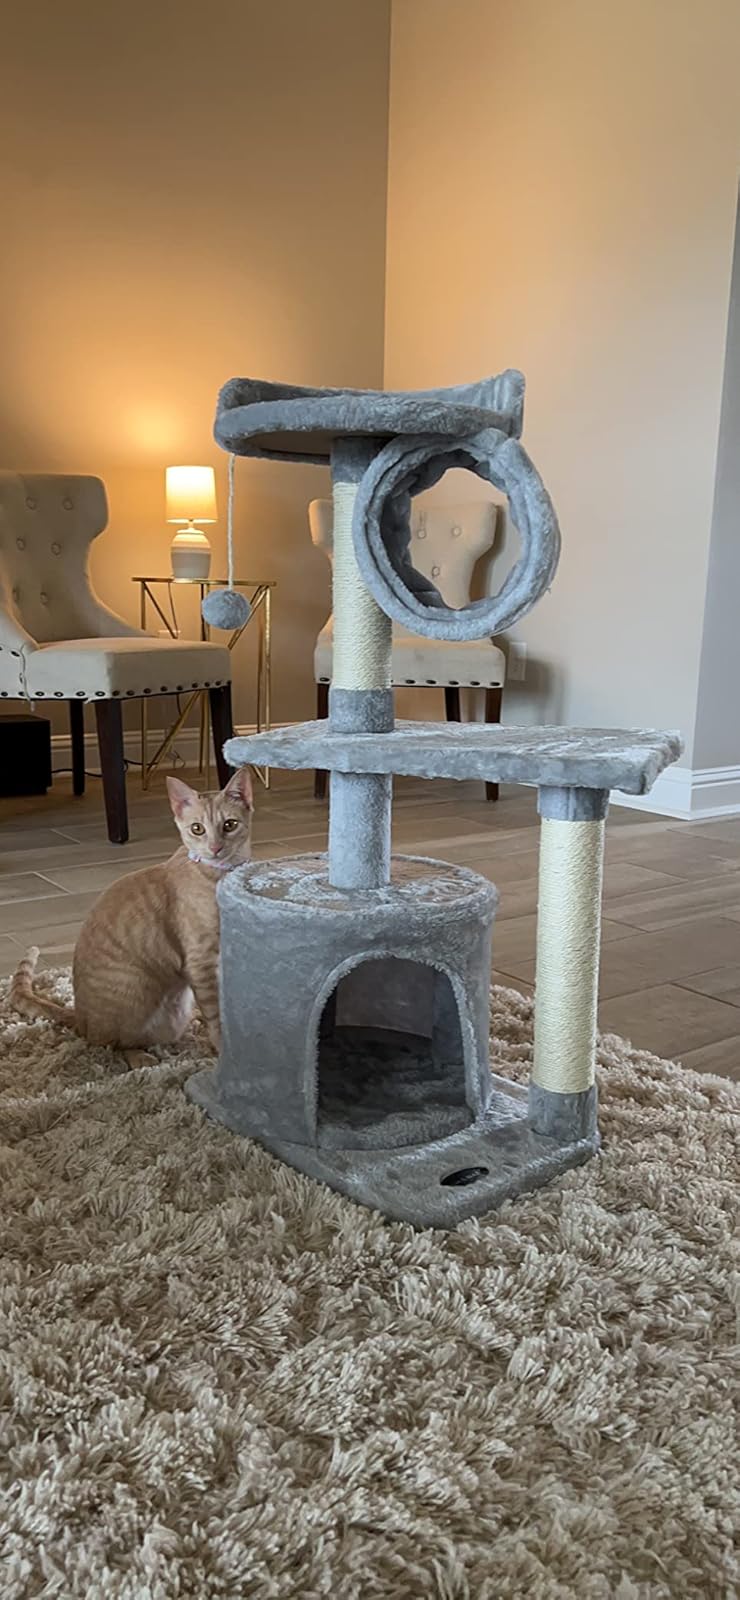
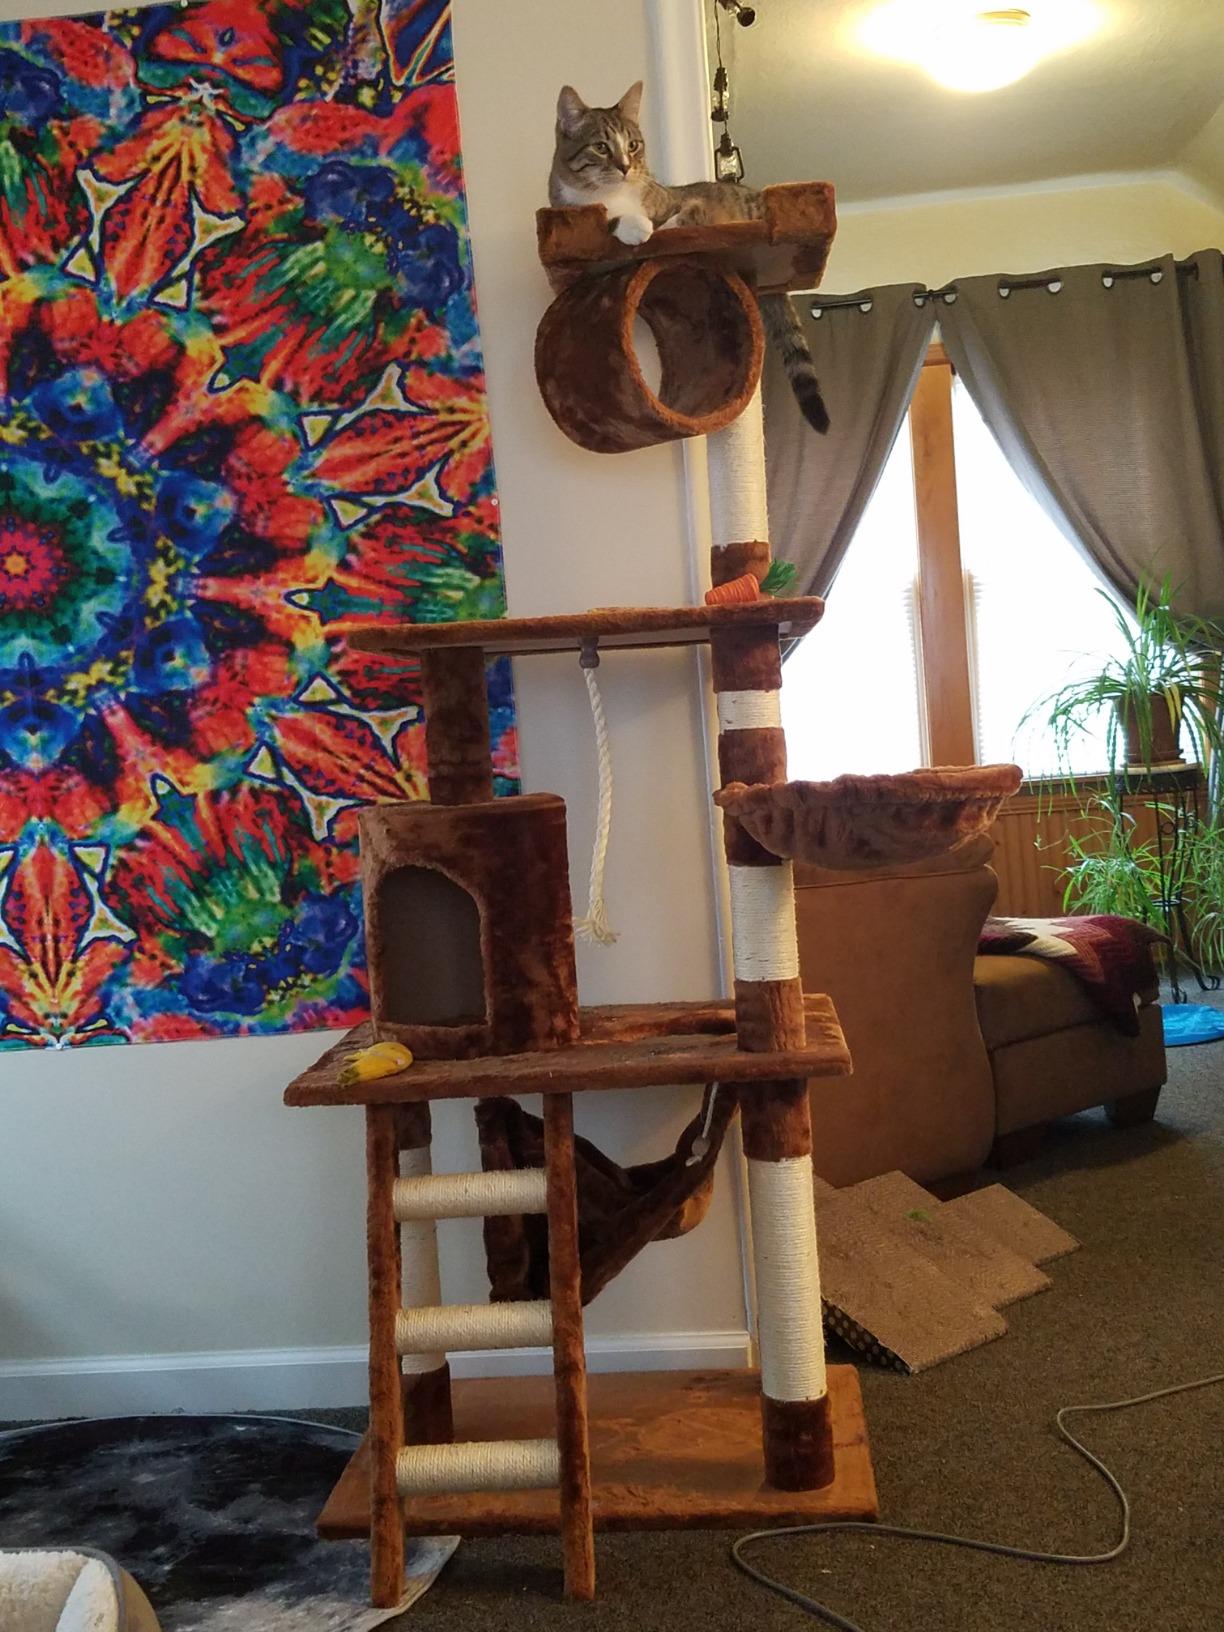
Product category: items_cat tree
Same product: no